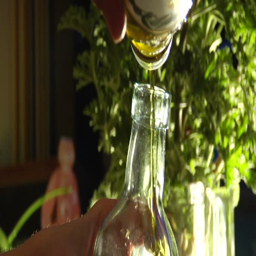
a man pours olive oil into a bottle